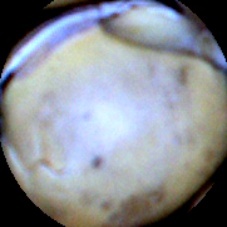
Label: Skin-damaged